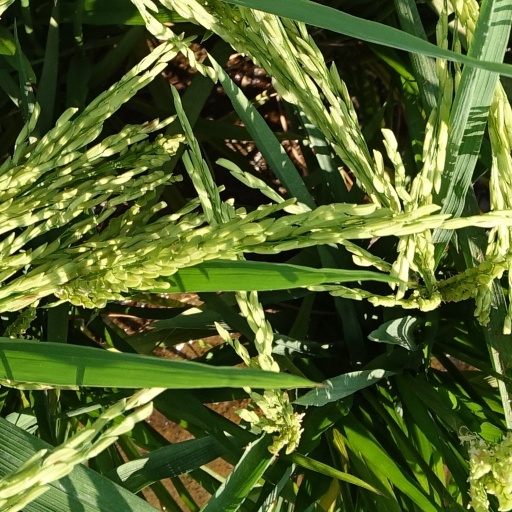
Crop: rice